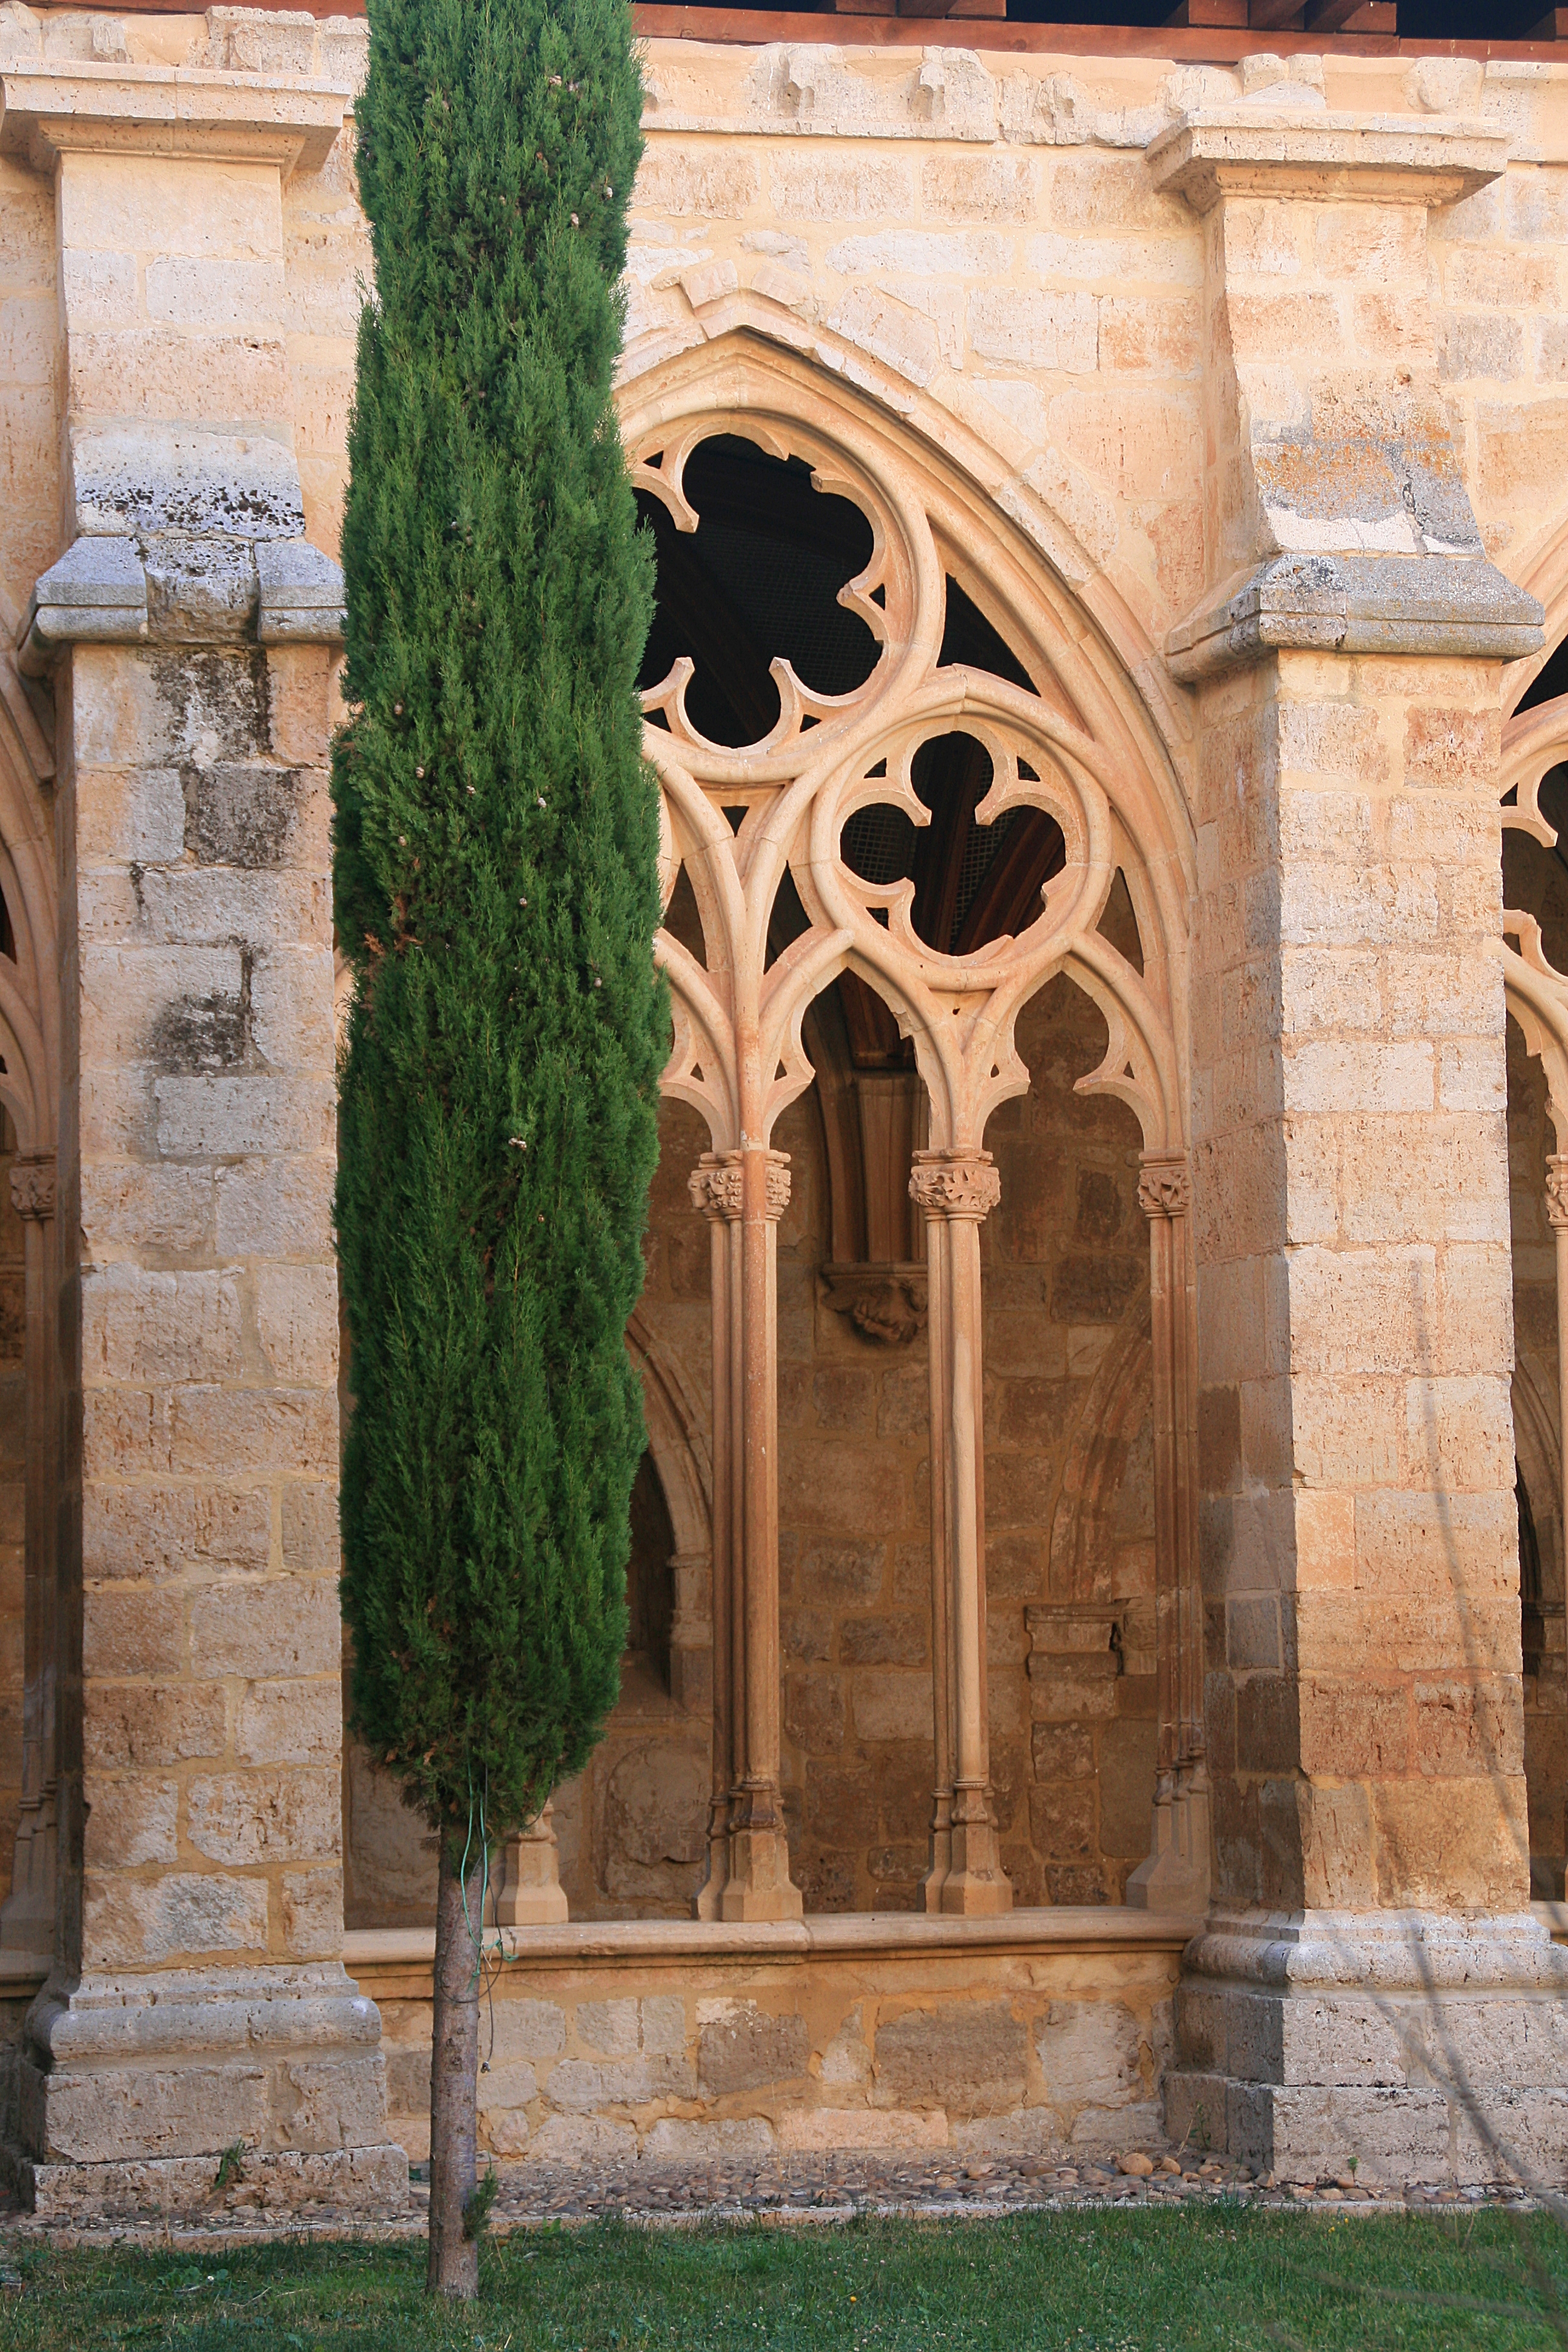
rock, architecture, wood, window, wall, arch, column, facade, door, courtyard, ruins, monastery, castilla, gotico, magarcia, burgos, claustro, santamarialareal, middle ages, espana, sasam n, ancient history